Kimball's Store

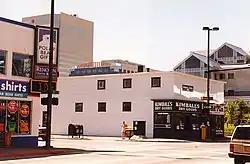
The building in 1997

Kimball's Store, also known as Kimball Building, was a historic retail establishment at 500 and 504 West 5th Avenue in downtown Anchorage, Alaska. The dry goods store operated at the same site from 1915 to 2002, and its two-story wood-frame building is the only commercial building to survive at its original location from the period of Anchorage's founding. The store was established by Irving L. Kimball, who had been trading in Arctic communities of Alaska since 1897, and was operated afterward by his daughter until her death in 2002.